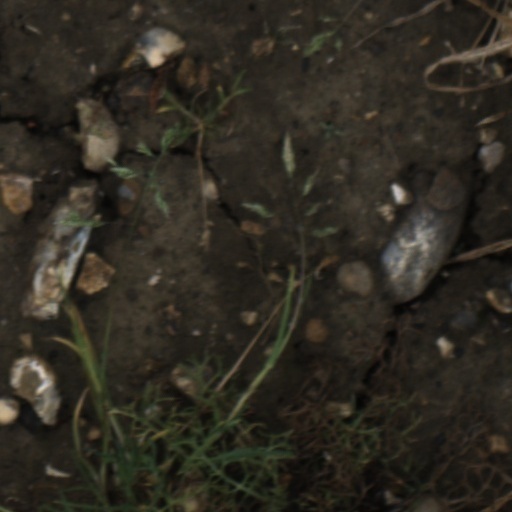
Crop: wheat